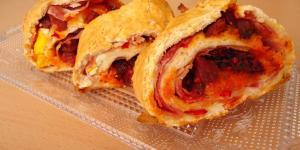
bolla prena